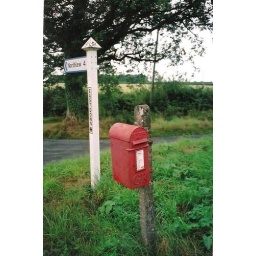
A rarity a GR lamp box in West Devon actually still fit for purpose